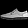
Label: Sneaker